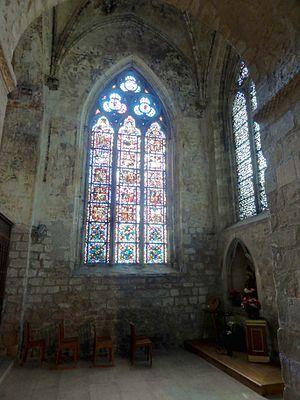
Intérieur de l'église - voir titre.
L’église Sainte-Anne de Gassicourt est une église